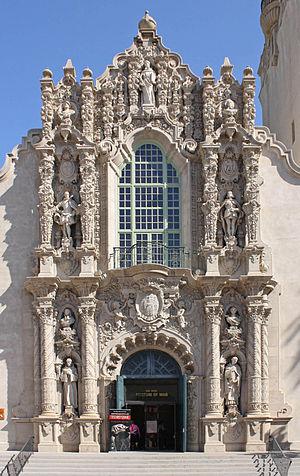
Entrée principale du Musée de l'Homme de San Diego, San Diego, Californie
San Diego est une ville des États-Unis, située dans l'État de Californie, sur la côte ouest, près de la frontière avec le Mexique. Avec 1 307 402 habitants lors du recensement de 2010, elle se place au huitième rang des villes les plus peuplées du pays et au deuxième rang des villes les plus peuplées de l'État, derrière Los Angeles. L'agglomération de San Diego, Carlsbad et San Marcos, faisant partie de la mégalopole de Californie du Sud, compte 3 095 313 habitants en 2010, la 17ᵉ des États-Unis. Berceau historique de la Californie, San Diego est connue pour son climat agréable et ses plages ainsi que son port en eaux profondes et son histoire militaire avec la marine des États-Unis qui y dispose de plusieurs bases navales et y stationne l'une des grandes flottes navales du monde.
Le parc Balboa est un parc public de 4,9 km² situé à San Diego, en Californie, aux États-Unis. Le parc est nommé en l'honneur de l'explorateur espagnol Vasco Núñez de Balboa. Il a été le lieu de la Panama-California Exposition de 1915 et de la California Pacific International Exposition de 1935, lesquelles ont chacune établi des sites d'intérêt architectural dans le parc. Le site a été préservé dès 1835, et est donc un des plus anciens sites aux États-Unis destinés à des fins récréatives. Outre des espaces ouverts de la végétation naturelle, il contient une variété d'attractions culturelles, y compris de nombreux musées, théâtres, magasins et restaurants, ainsi que le zoo de San Diego.